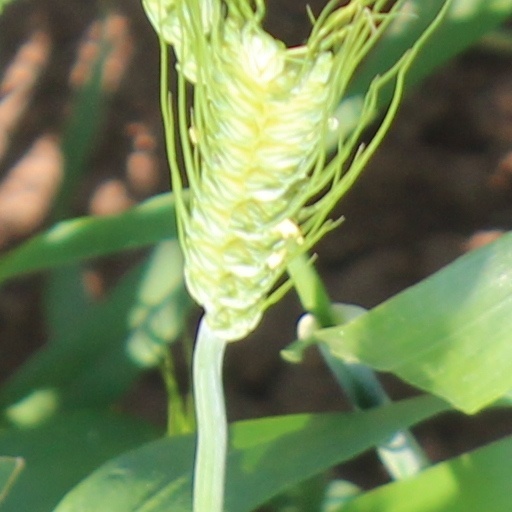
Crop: wheat